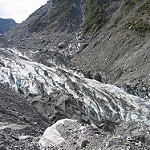
Label: glacier